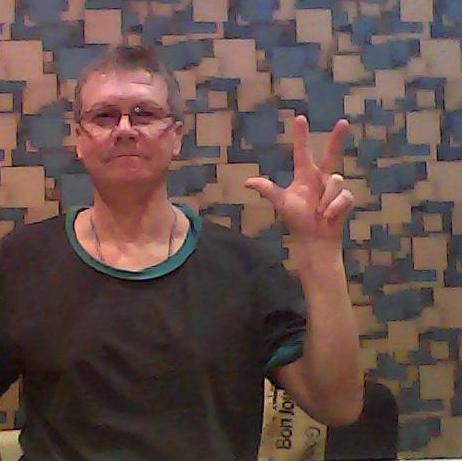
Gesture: three2